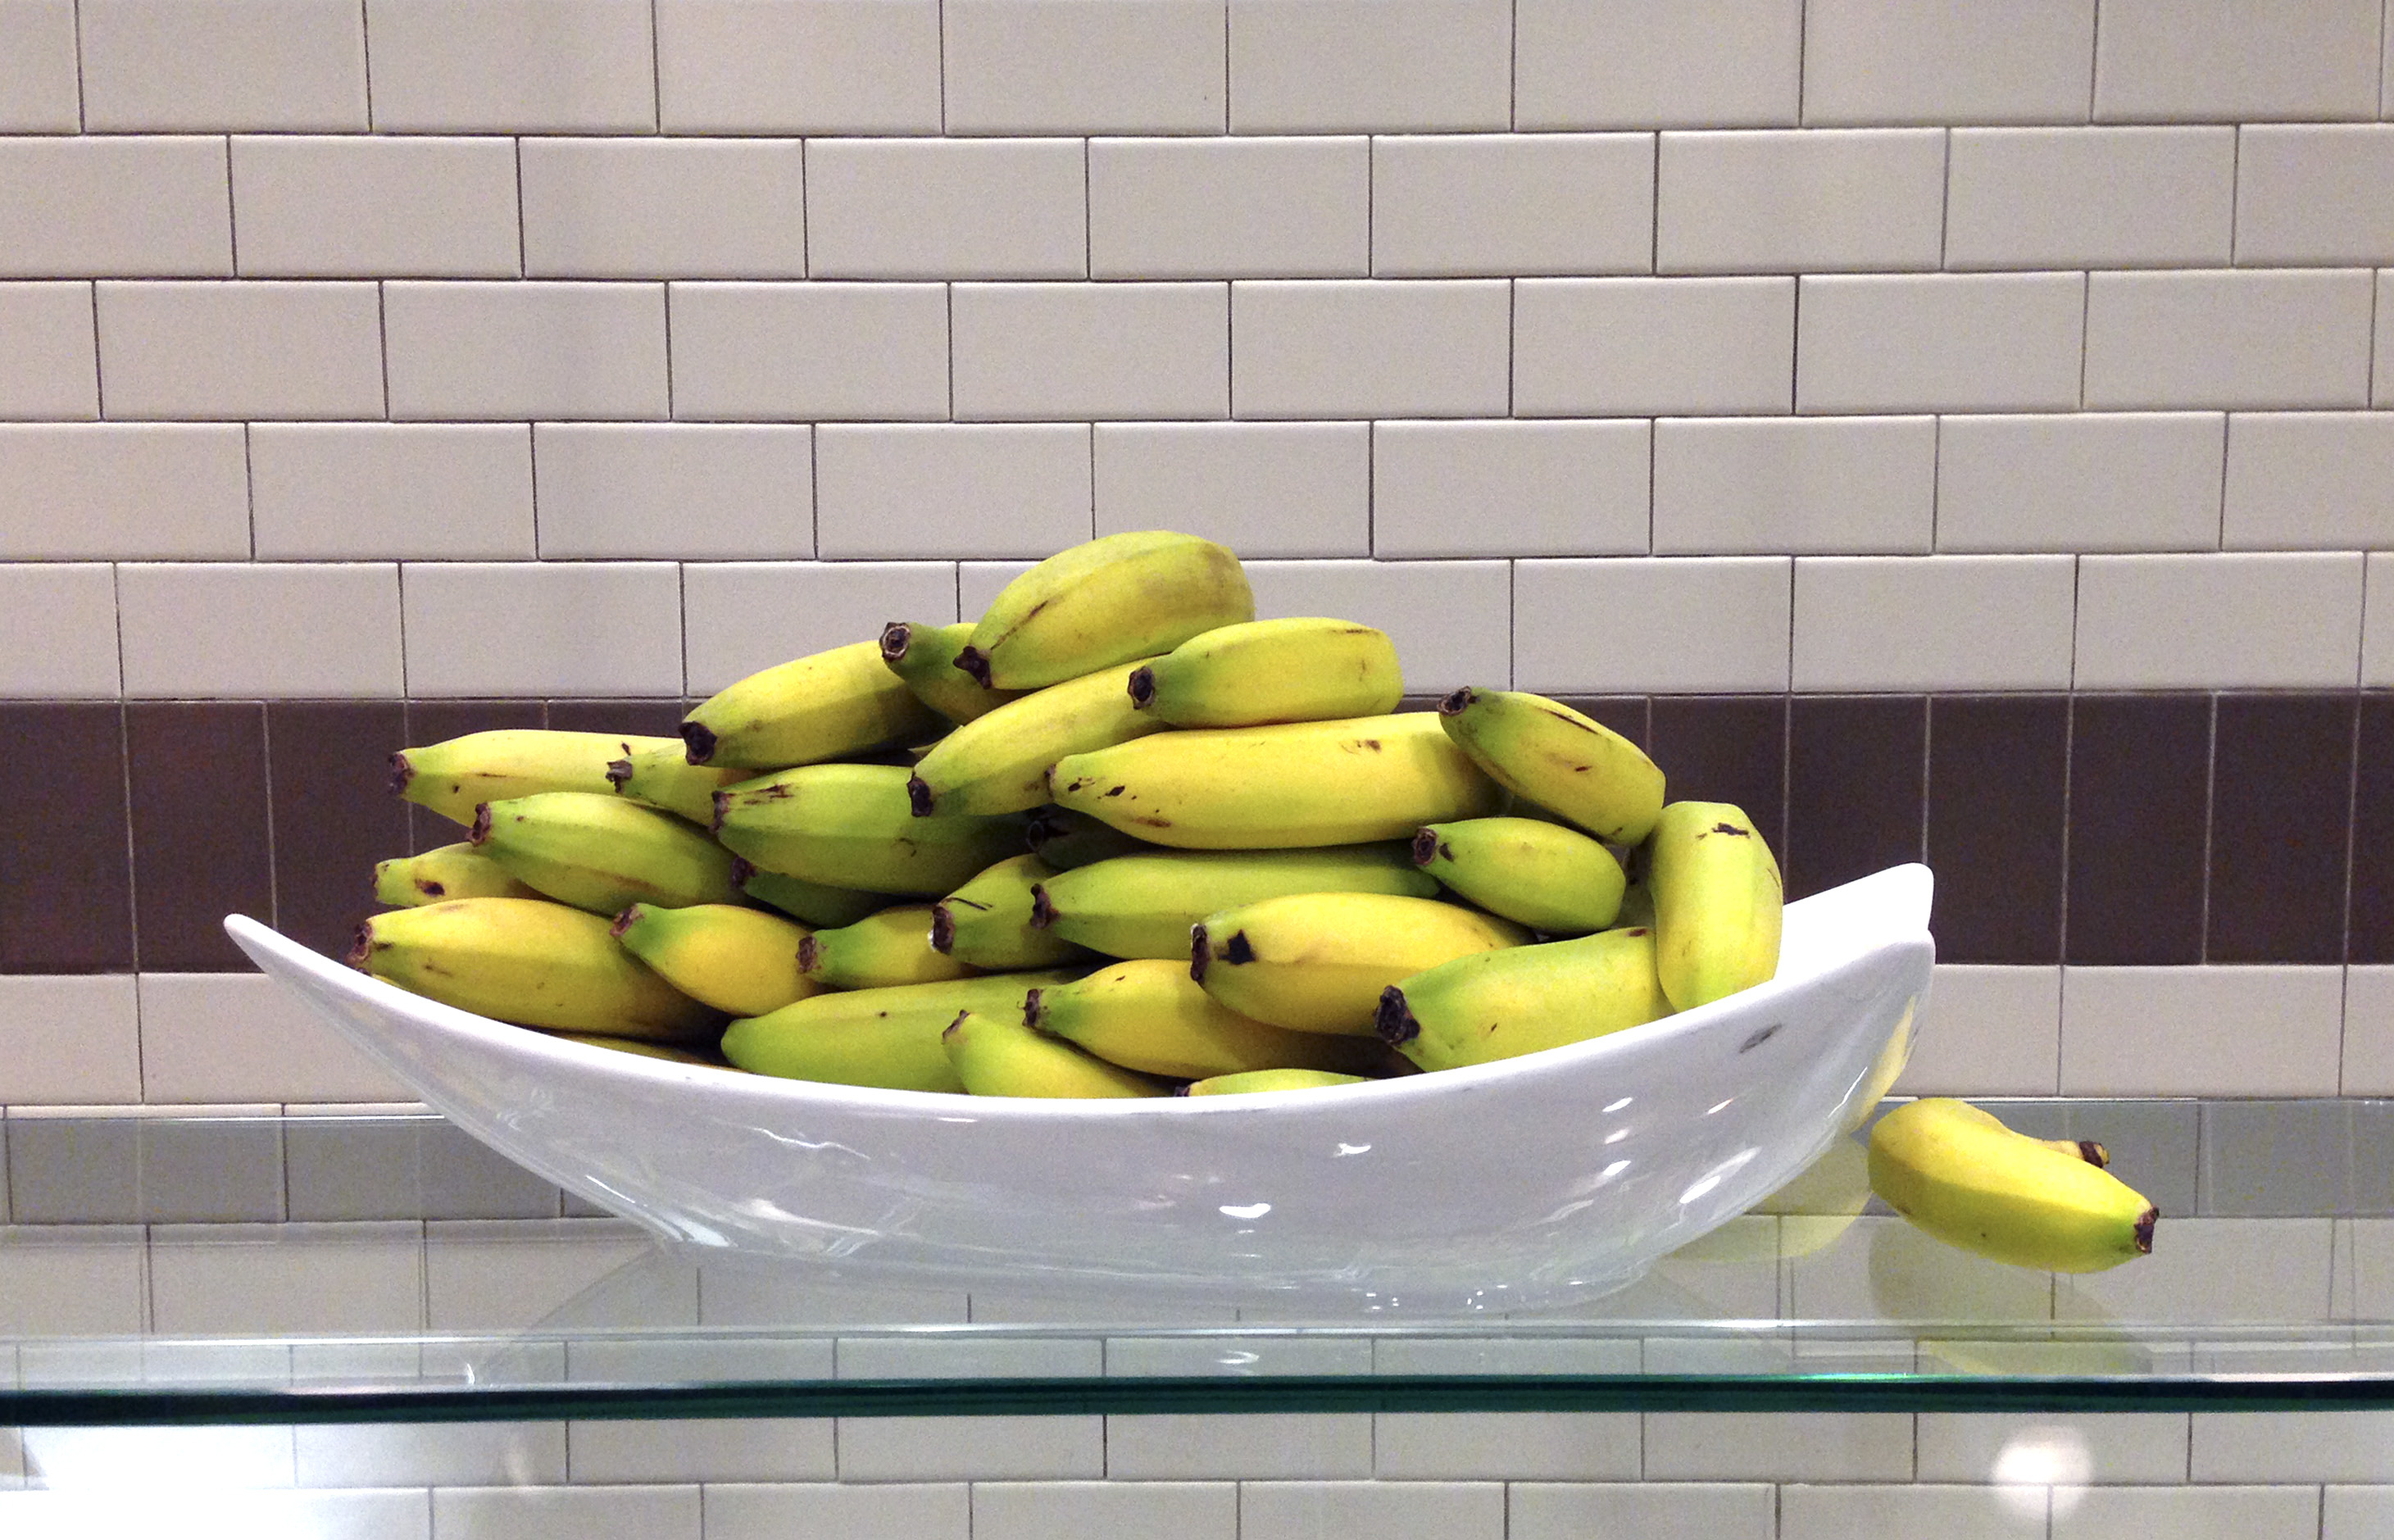
plant, fruit, military, food, produce, yellow, banana, lunch, bananas, mango, travisairforcebase, chowhall, subwaytile, diningfacility, flowering plant, land plant, banana family